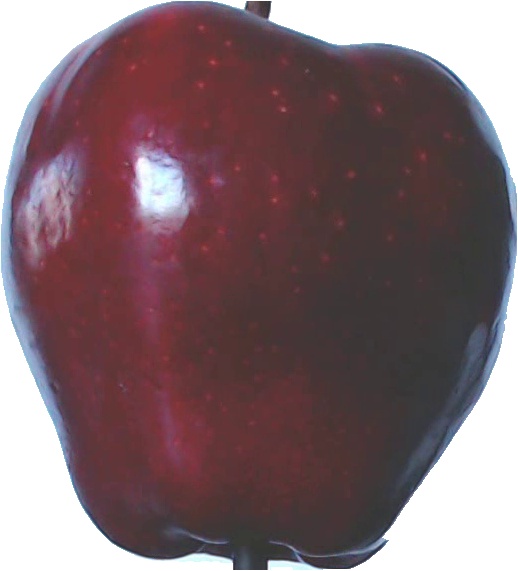
Label: apple_red_delicios_1